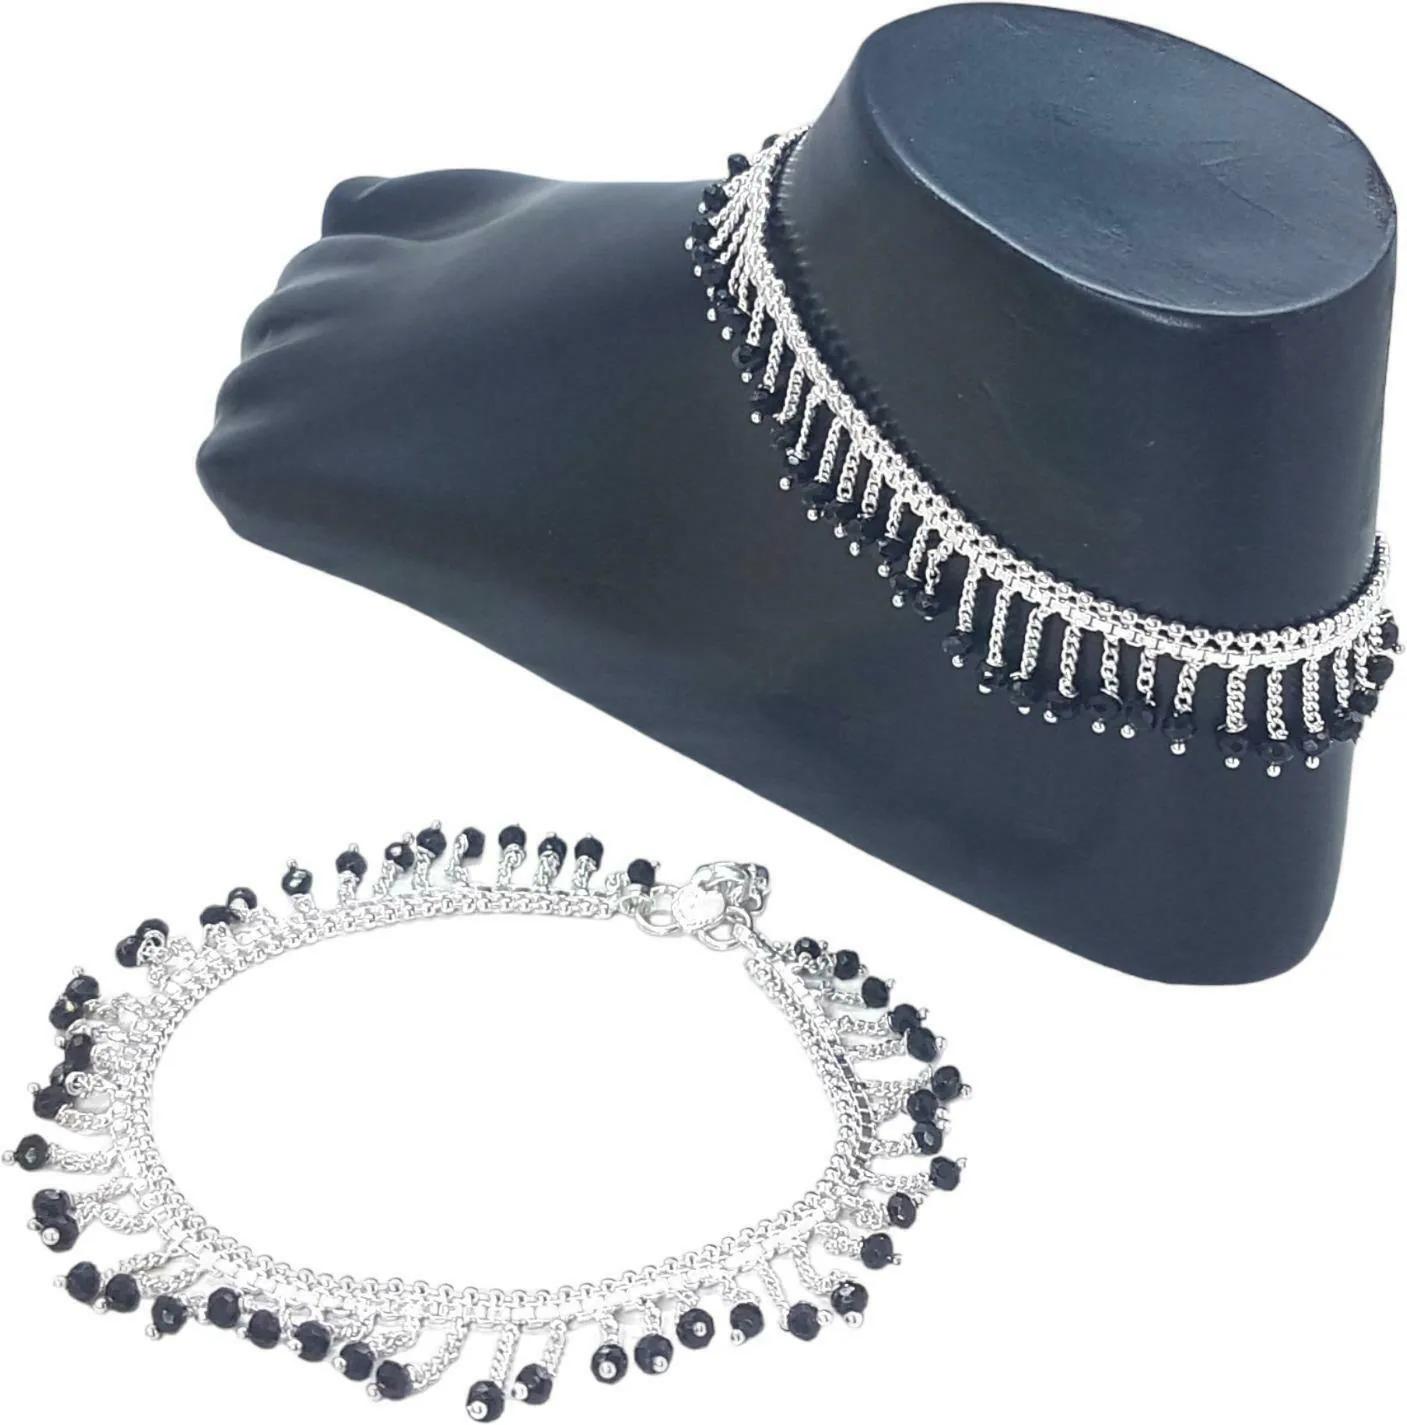
BR Ornaments Twinkling Chunky Women Anklets & Toe Rings Alloy Anklet (Pack of 2)
Type: Anklet
Brand: BR Ornaments
Price: Rs. 299
 This silver anklet looks good with all indian outfitsor traditional outfits suitable girls and women of all ages. grab this pair of anklets, you will feel stylish ankle and shining silver anklet will make beautiful, you must buy the sns traders anklets you will never go wrong with the latest design, fancy anklets in silver jewellery.